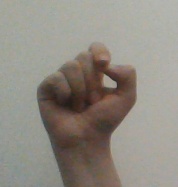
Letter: fa